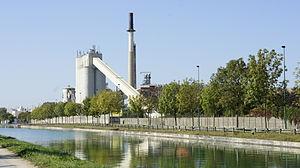
Verrerie_Charbonneaux le long du canal_de_la_Marne_à_l'Aisne_.
Très liée au monde du vignoble, la famille Charbonneaux s'orienta vers la production de bouteilles après 1870, alors que la demande était forte chez les producteurs de vin de champagne. En 1954, l'usine s'équipa de six machines Lynch ; elle inaugura le plus grand four d'Europe en 1963. En 1959, après la fusion entre Electro Verre et Charbonneaux, la société prit le nom de Sediver pour la fabrication d'isolateurs en verre. Charbonneaux fusionna avec Souchon Neuvesel en 1962. L'usine appartient à BSN depuis 1966. La société s'intitule BSN depuis 1983. Le four 1 est arrêté la même année et l'usine ne fonctionne alors plus qu'avec deux fours.